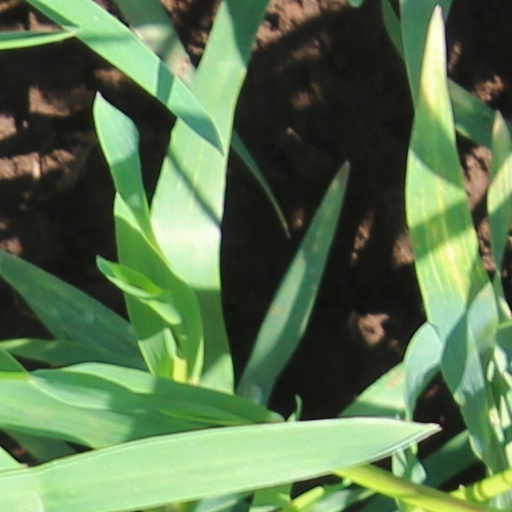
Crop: wheat